Apepi

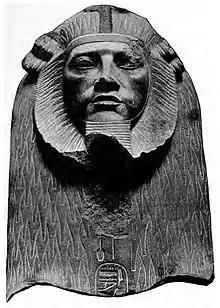
A Sphinx of Amenemhat III reinscribed in the name of Apepi, one of the so-called "Hyksos sphinxes"

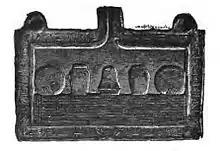
Offering table with the praenomen Aaqenenre (Cairo CG23073)

Two sisters are known: Tani and Ziwat. Tani is mentioned on a door of a shrine in Avaris and on the stand of an offering table (Berlin 22487). She was the sister of the king. Ziwat is mentioned on a bowl found in Spain.